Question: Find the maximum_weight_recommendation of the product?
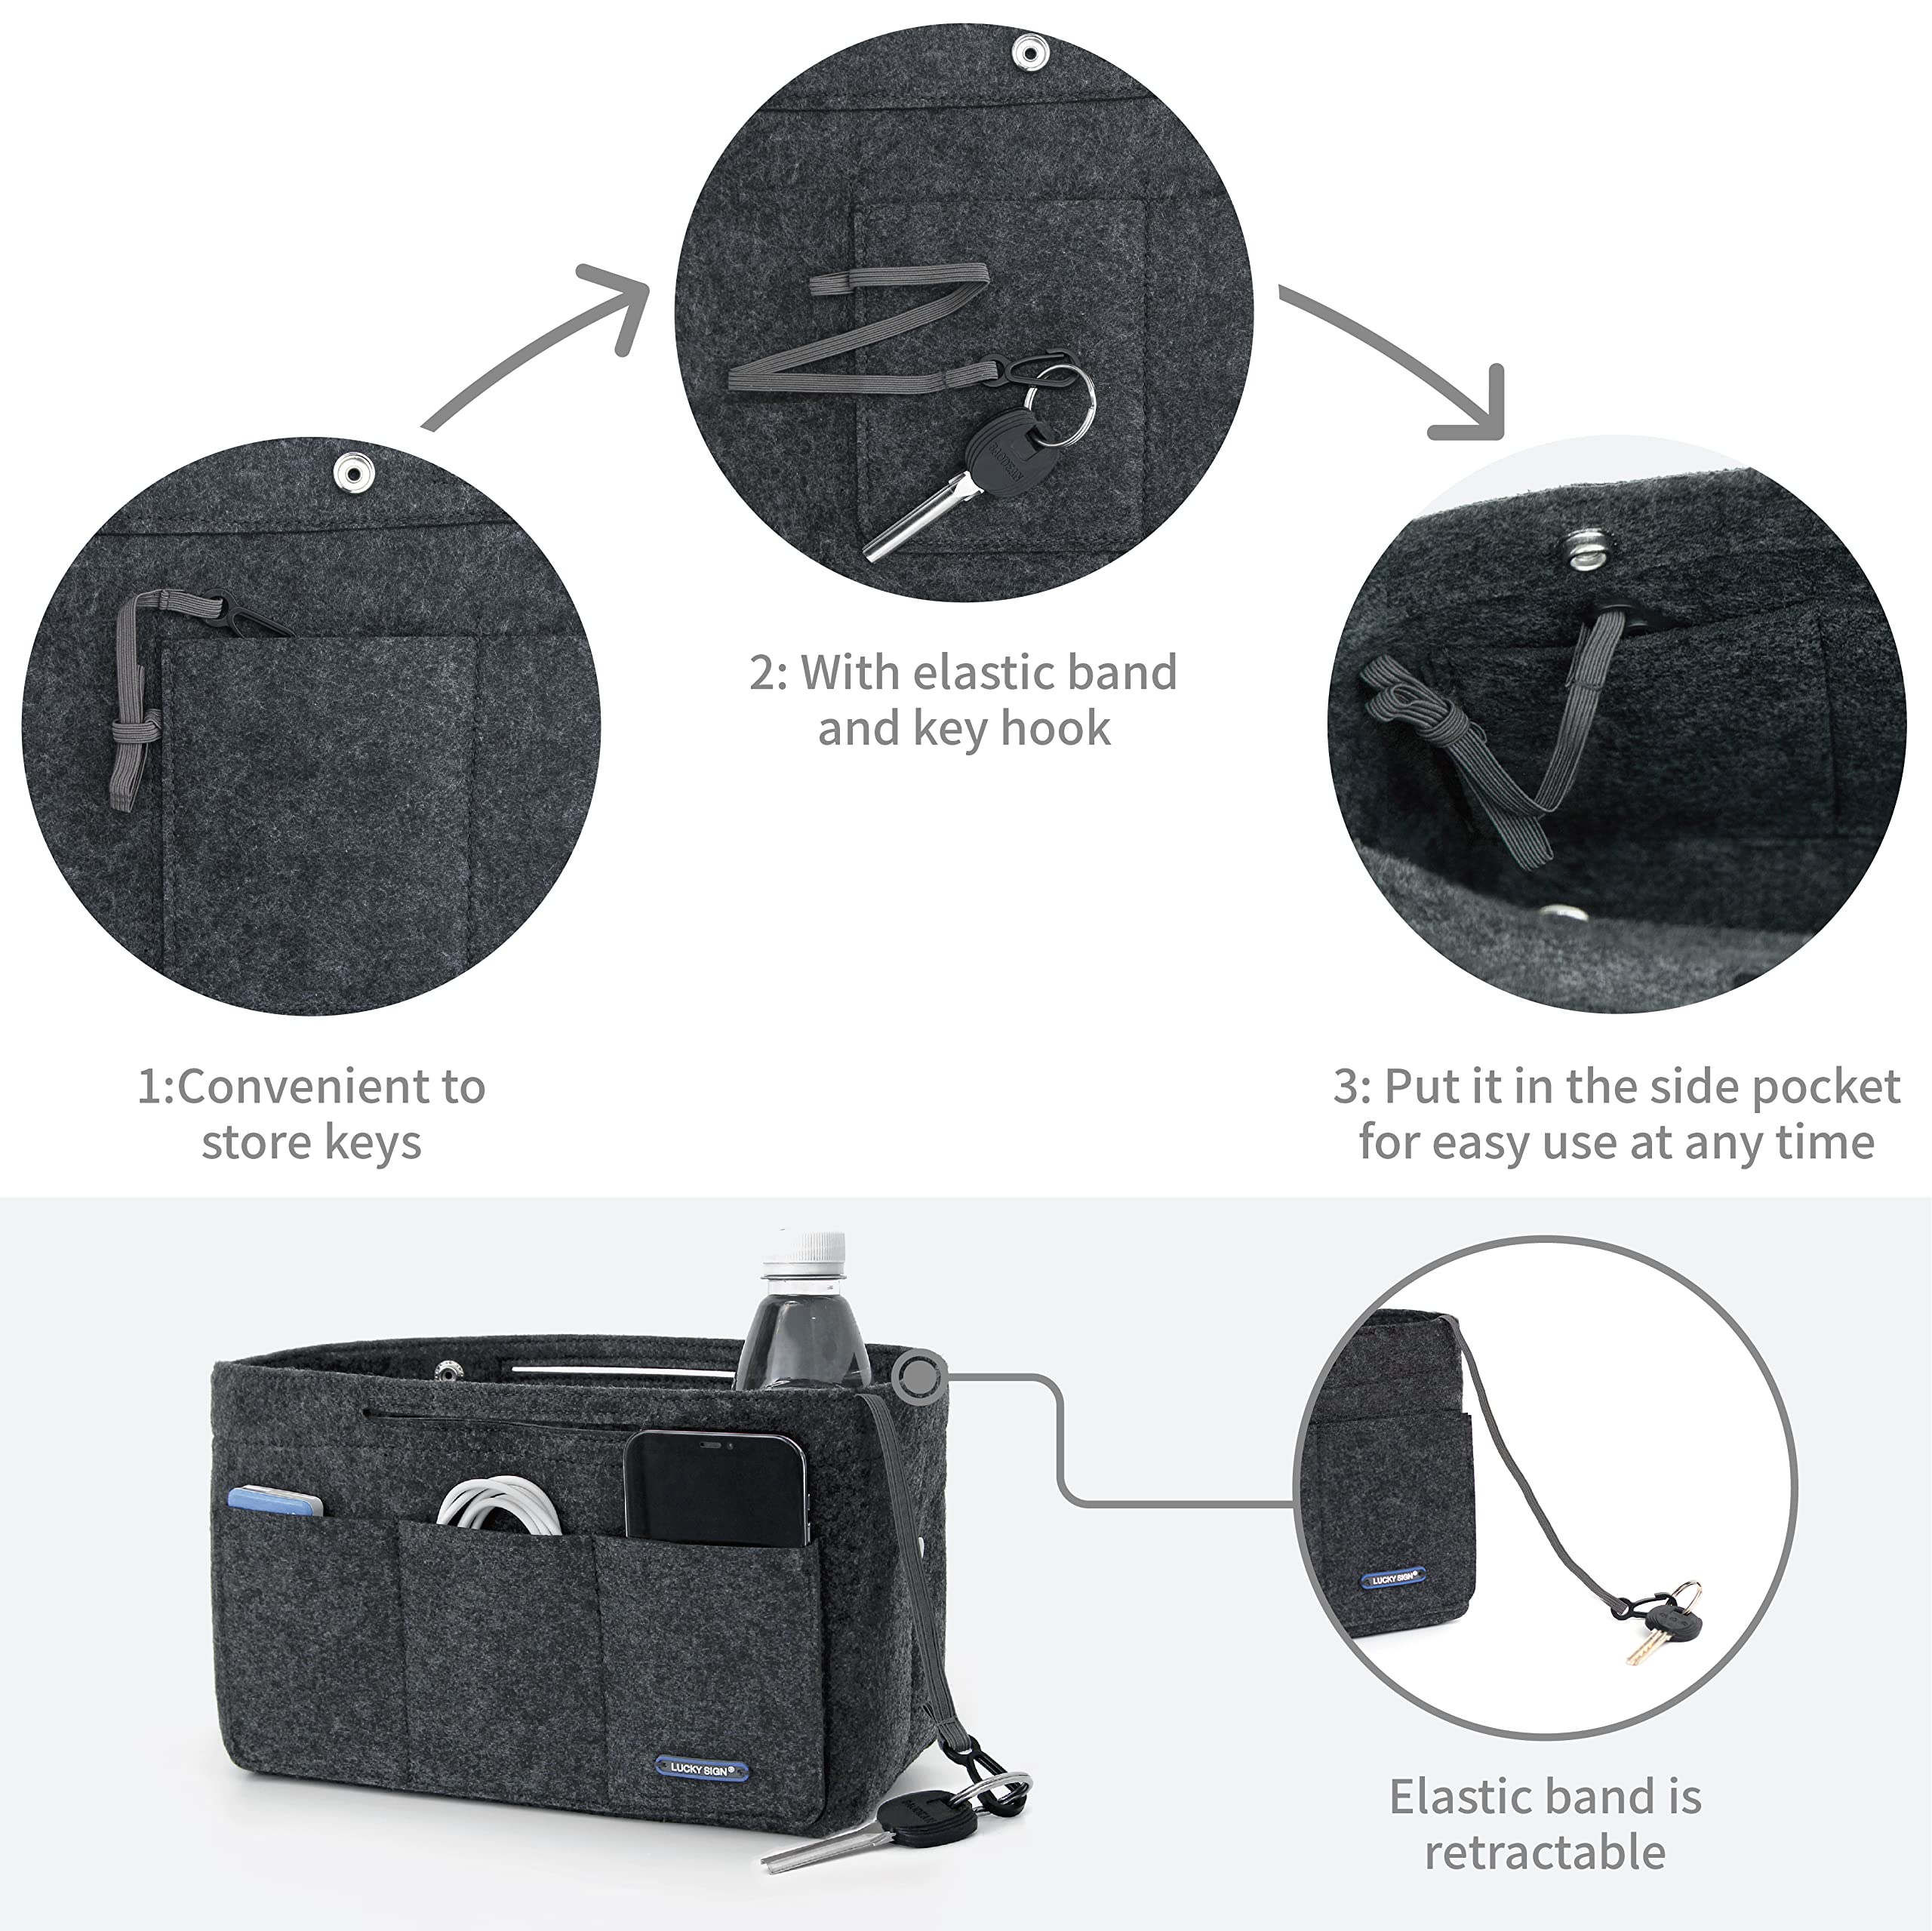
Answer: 1.0 ton